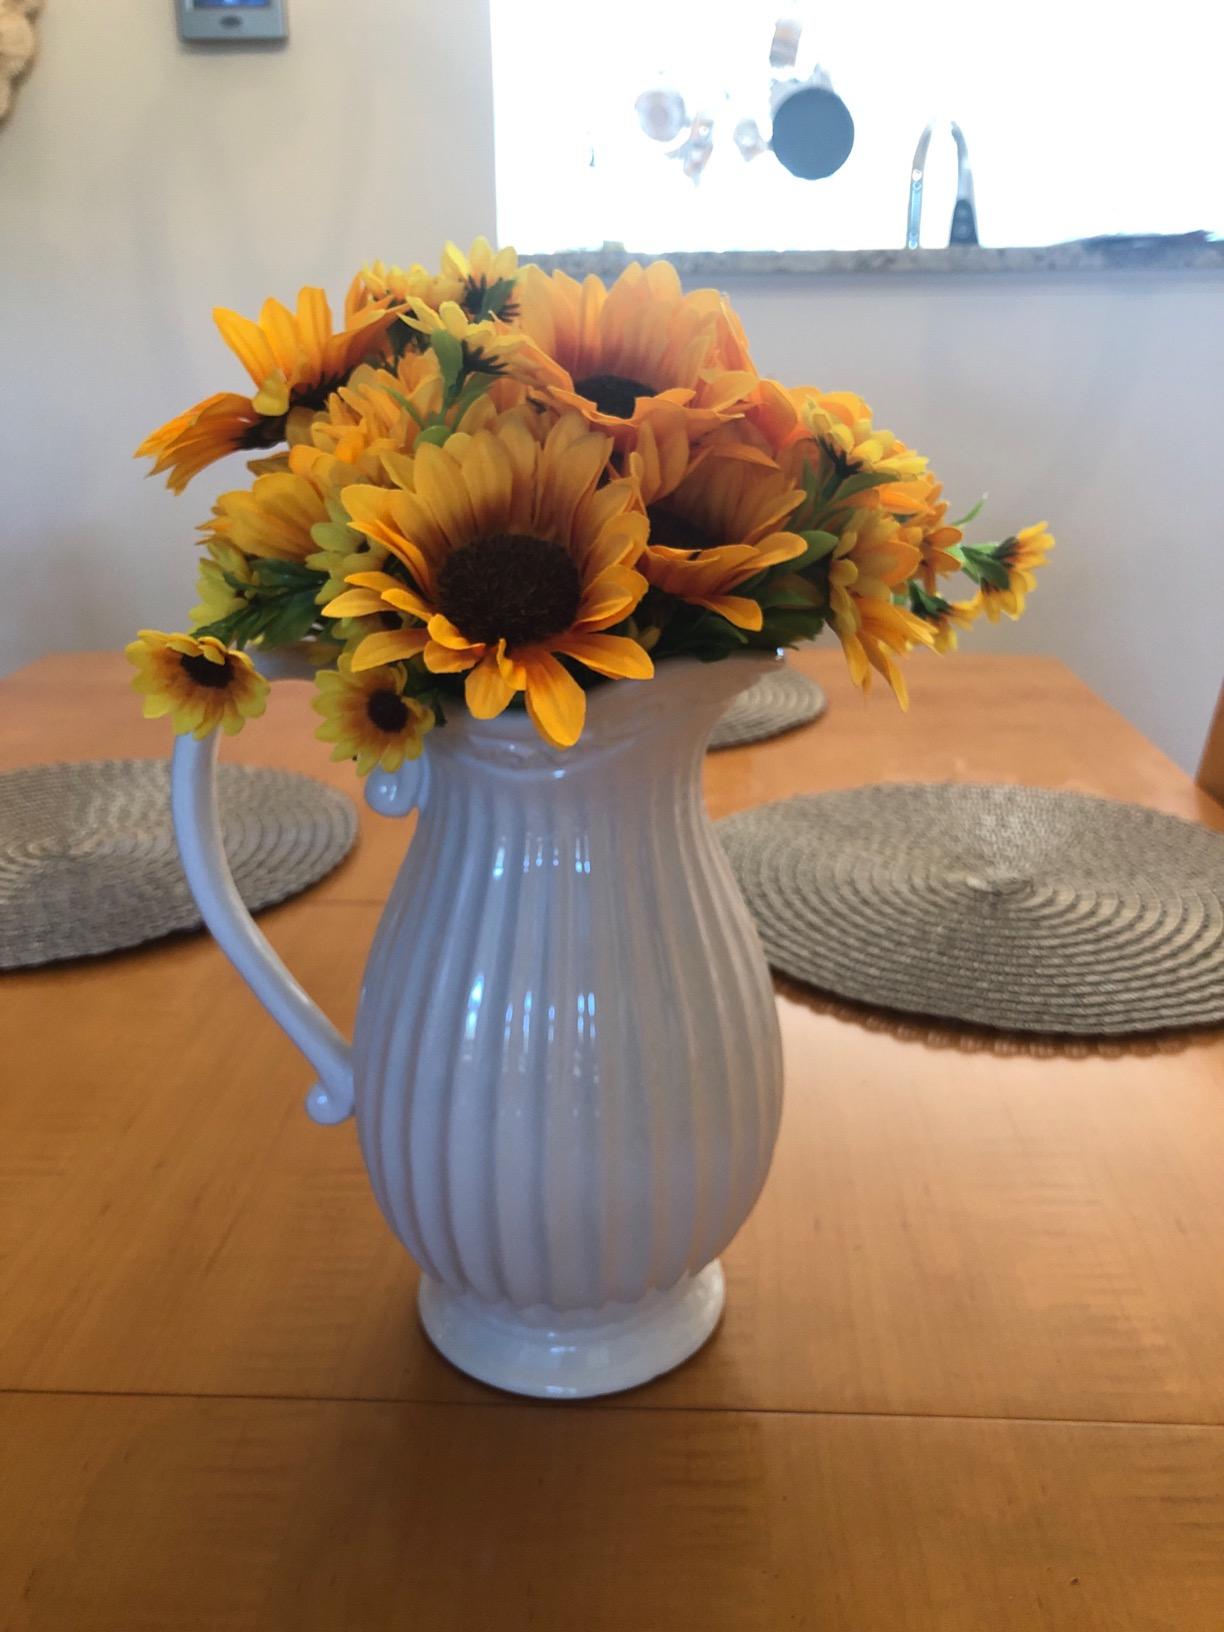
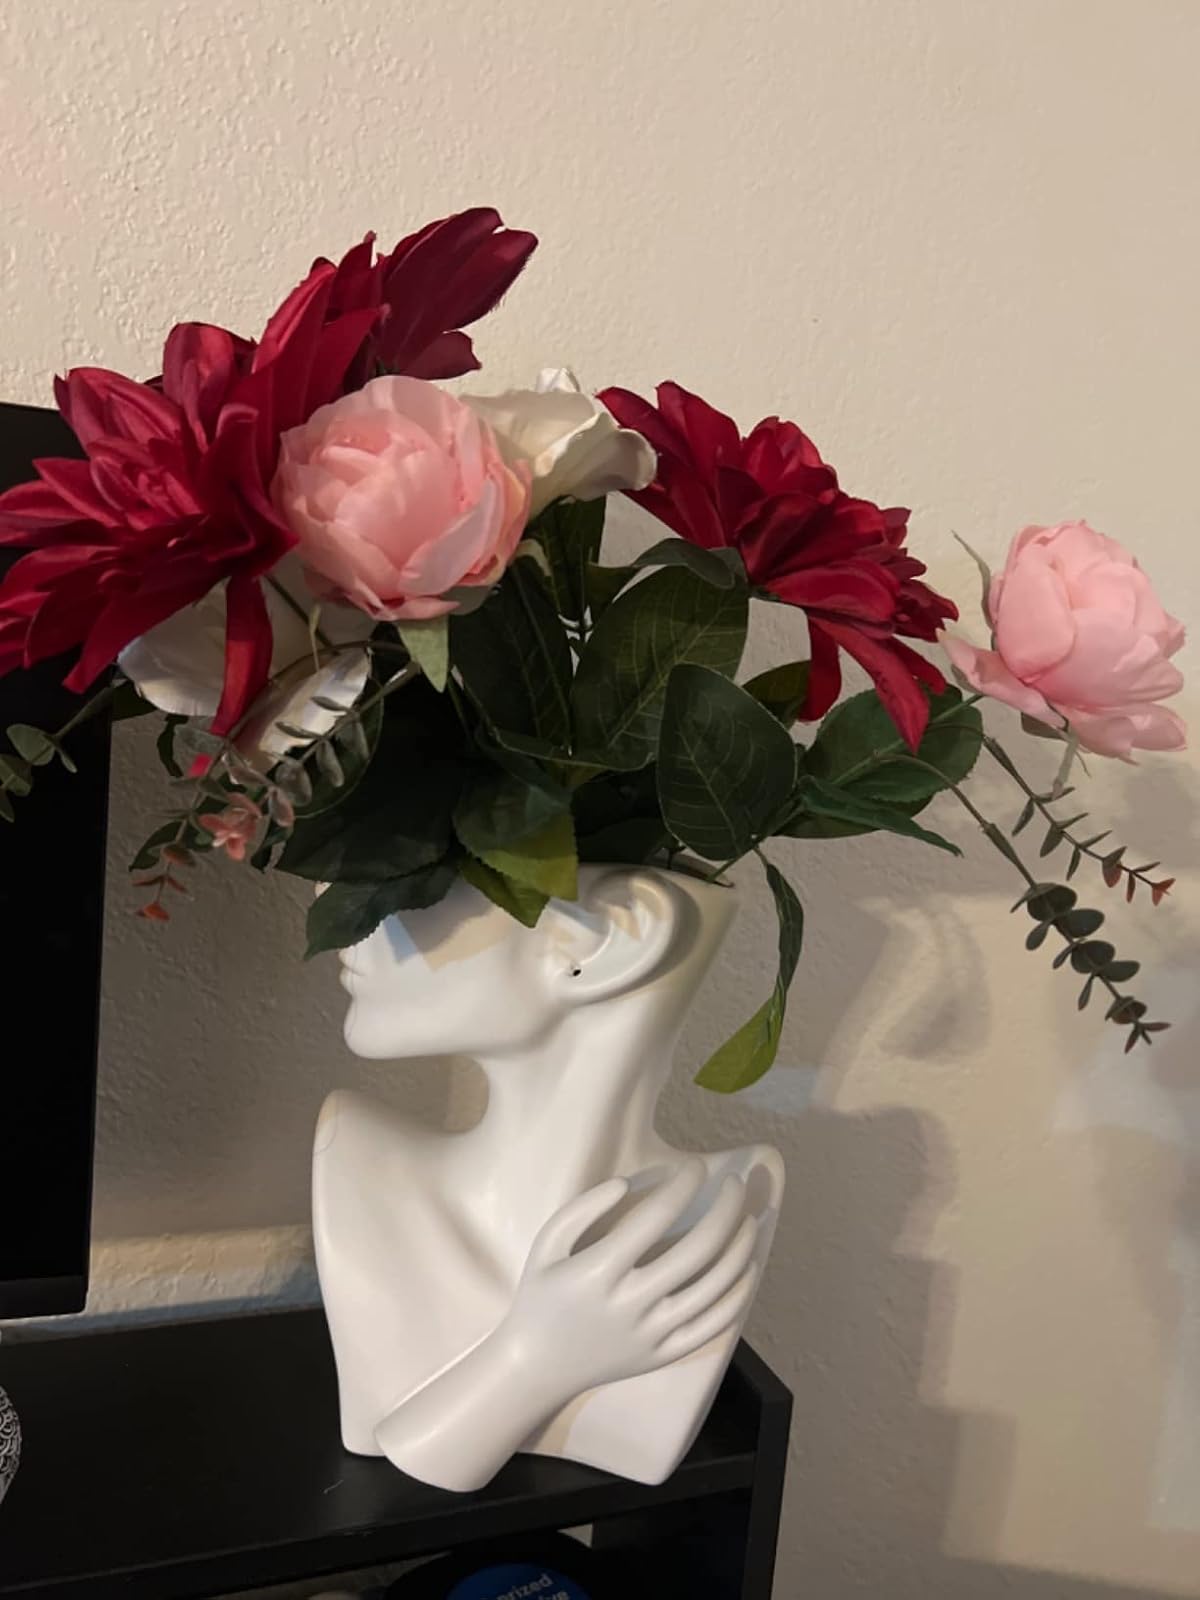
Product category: vase
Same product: no